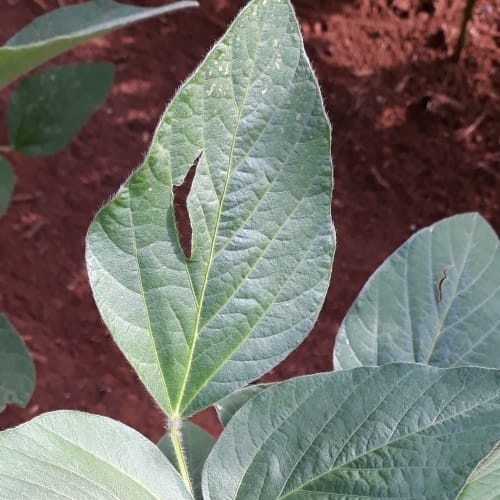
Label: Caterpillar